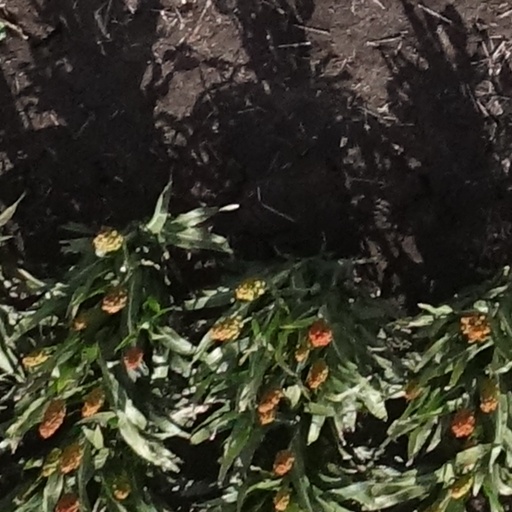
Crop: sorghum